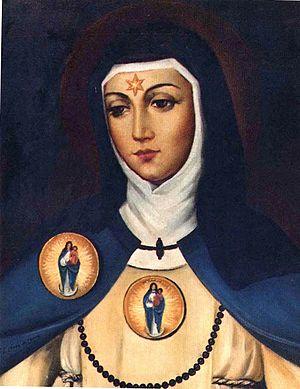
Cette page dresse une liste de personnalités nées au cours de l'année 1437 :